1961–62 Serie A

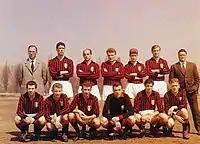
1961–62 A.C. Milan team

Venezia, Mantova and Palermo had been promoted from Serie B.